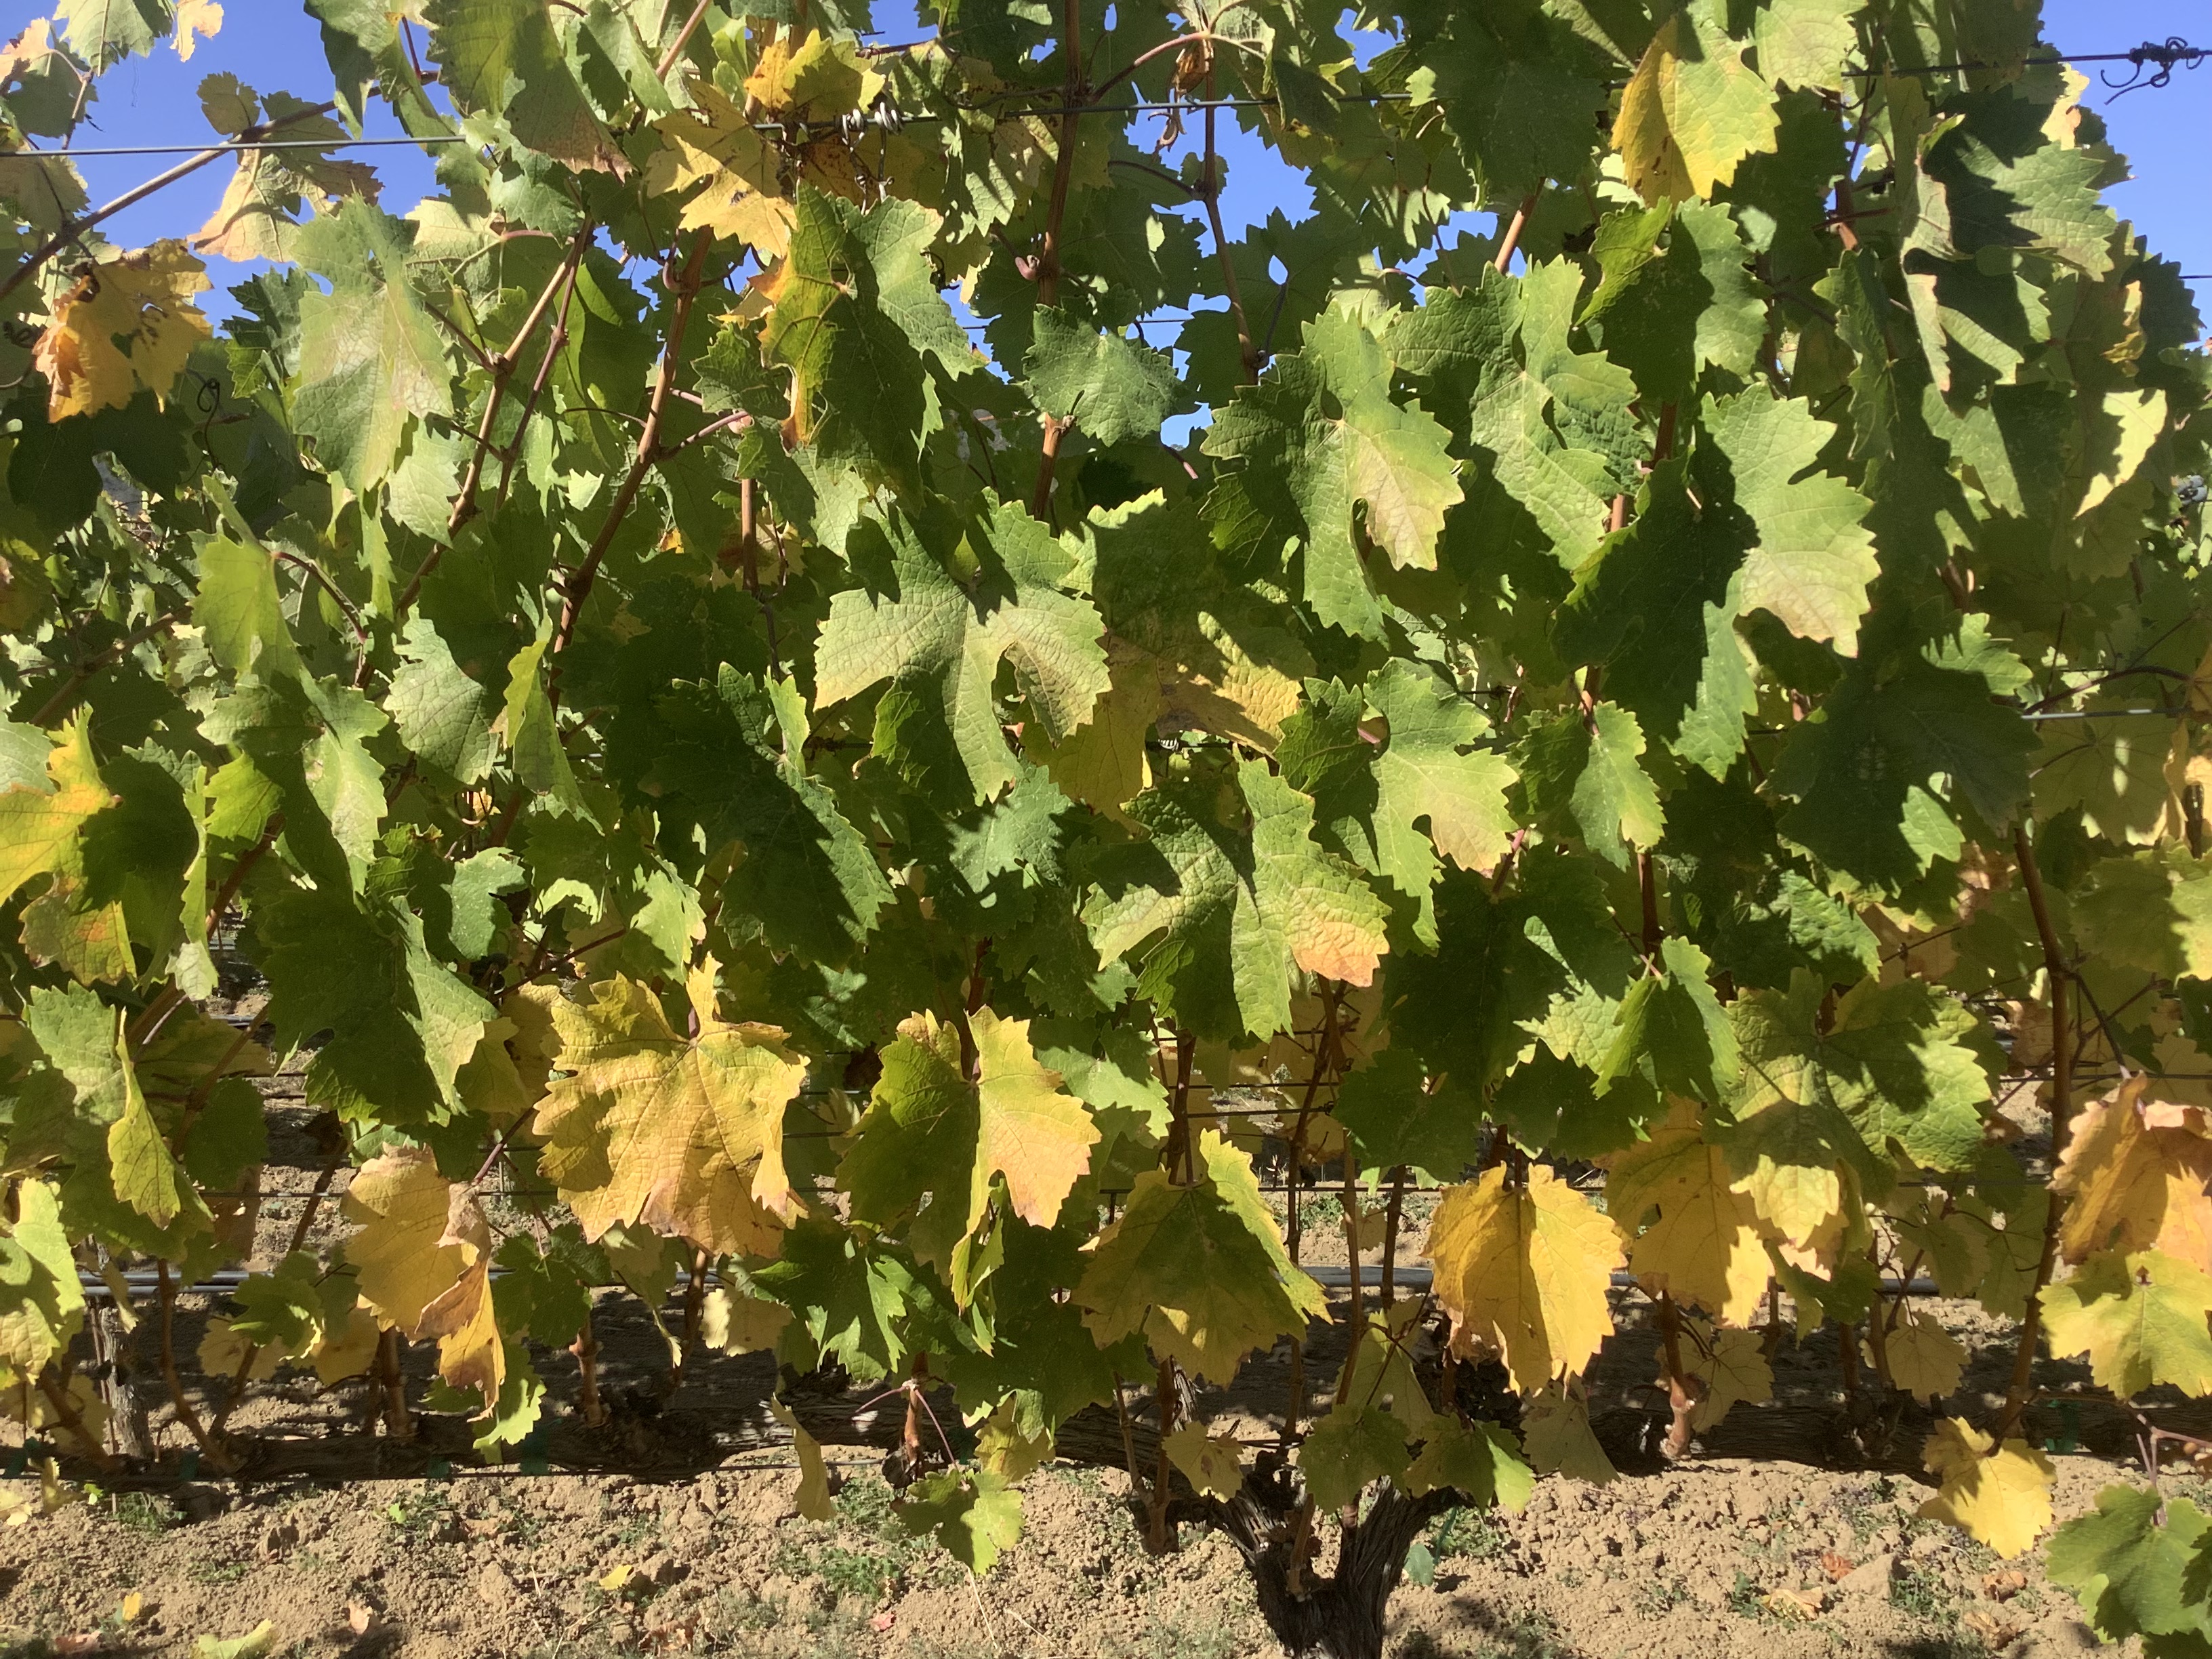
Label: No Virus